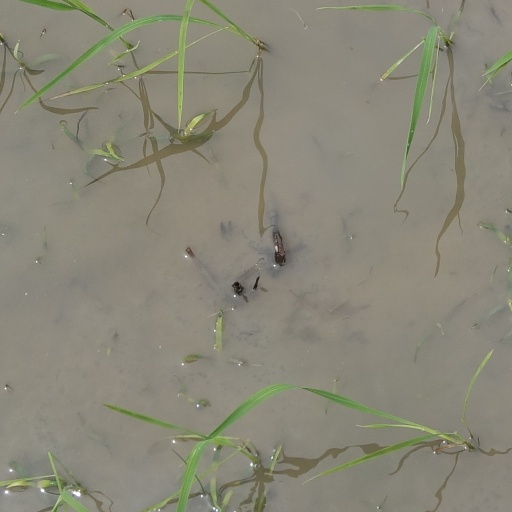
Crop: rice